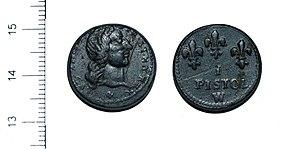
La pistole est une appellation qui servait, en français, à qualifier notamment certaines pièces d'or émises d'abord en Italie et en Espagne à partir du XVIᵉ siècle.